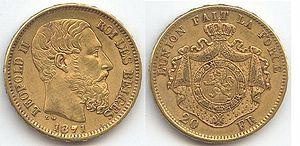
Pièce de 20 francs belges en or de 1871, portant l'effigie du Roi Léopold II sur l'avers
L’Union latine a été constituée par une Convention monétaire du 23 décembre 1865, unissant quatre pays signataires européens, rejoints par la Grèce dès 1868. L’objet de ce traité était d’instituer une organisation monétaire commune fondée sur le régime de bimétallisme or-argent. L’Union fut dissoute le 1ᵉʳ janvier 1927.